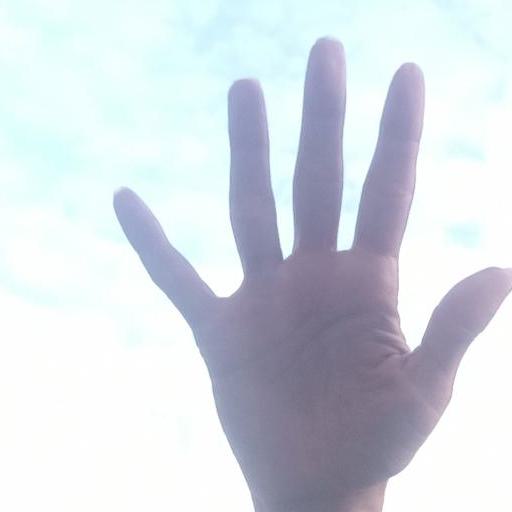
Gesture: palm